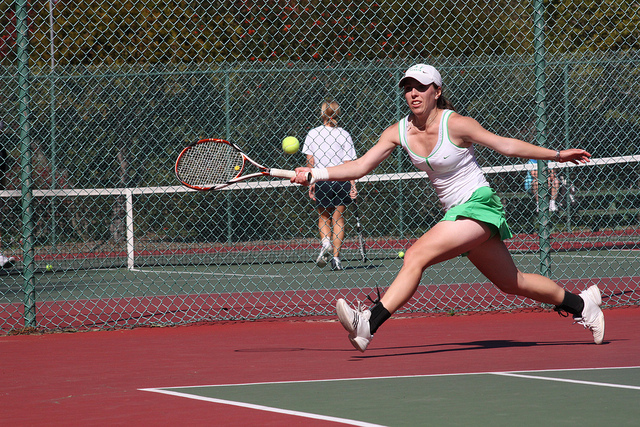
vận động viên tennis nữ đang cầm vợt chạy tới đánh bóng